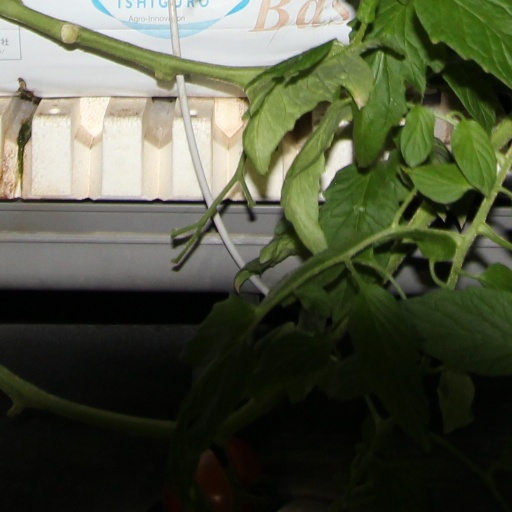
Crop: tomato